Camp Long

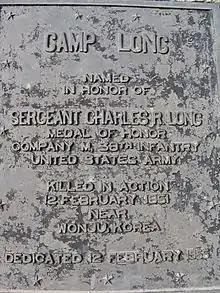
Memorial Plaque to Sergeant Long

The U.S. Army Garrison Camp Long was a U.S. Army installation located near Wonju, South Korea. This camp was named in honor of Sergeant Charles R. Long of the U.S. Army, who received the Medal of Honor for his actions nearby in 1951 during the Korean War. Sergeant Long was acting as a forward observer in Company M of the 38th Infantry Regiment, 2nd Infantry Division when he was killed in action.